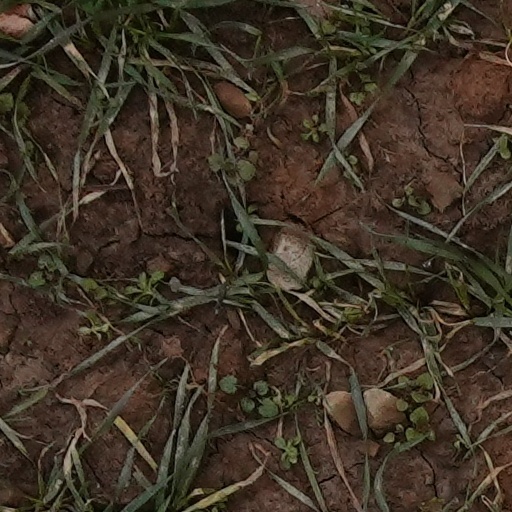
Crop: wheat